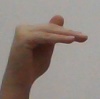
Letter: khaa